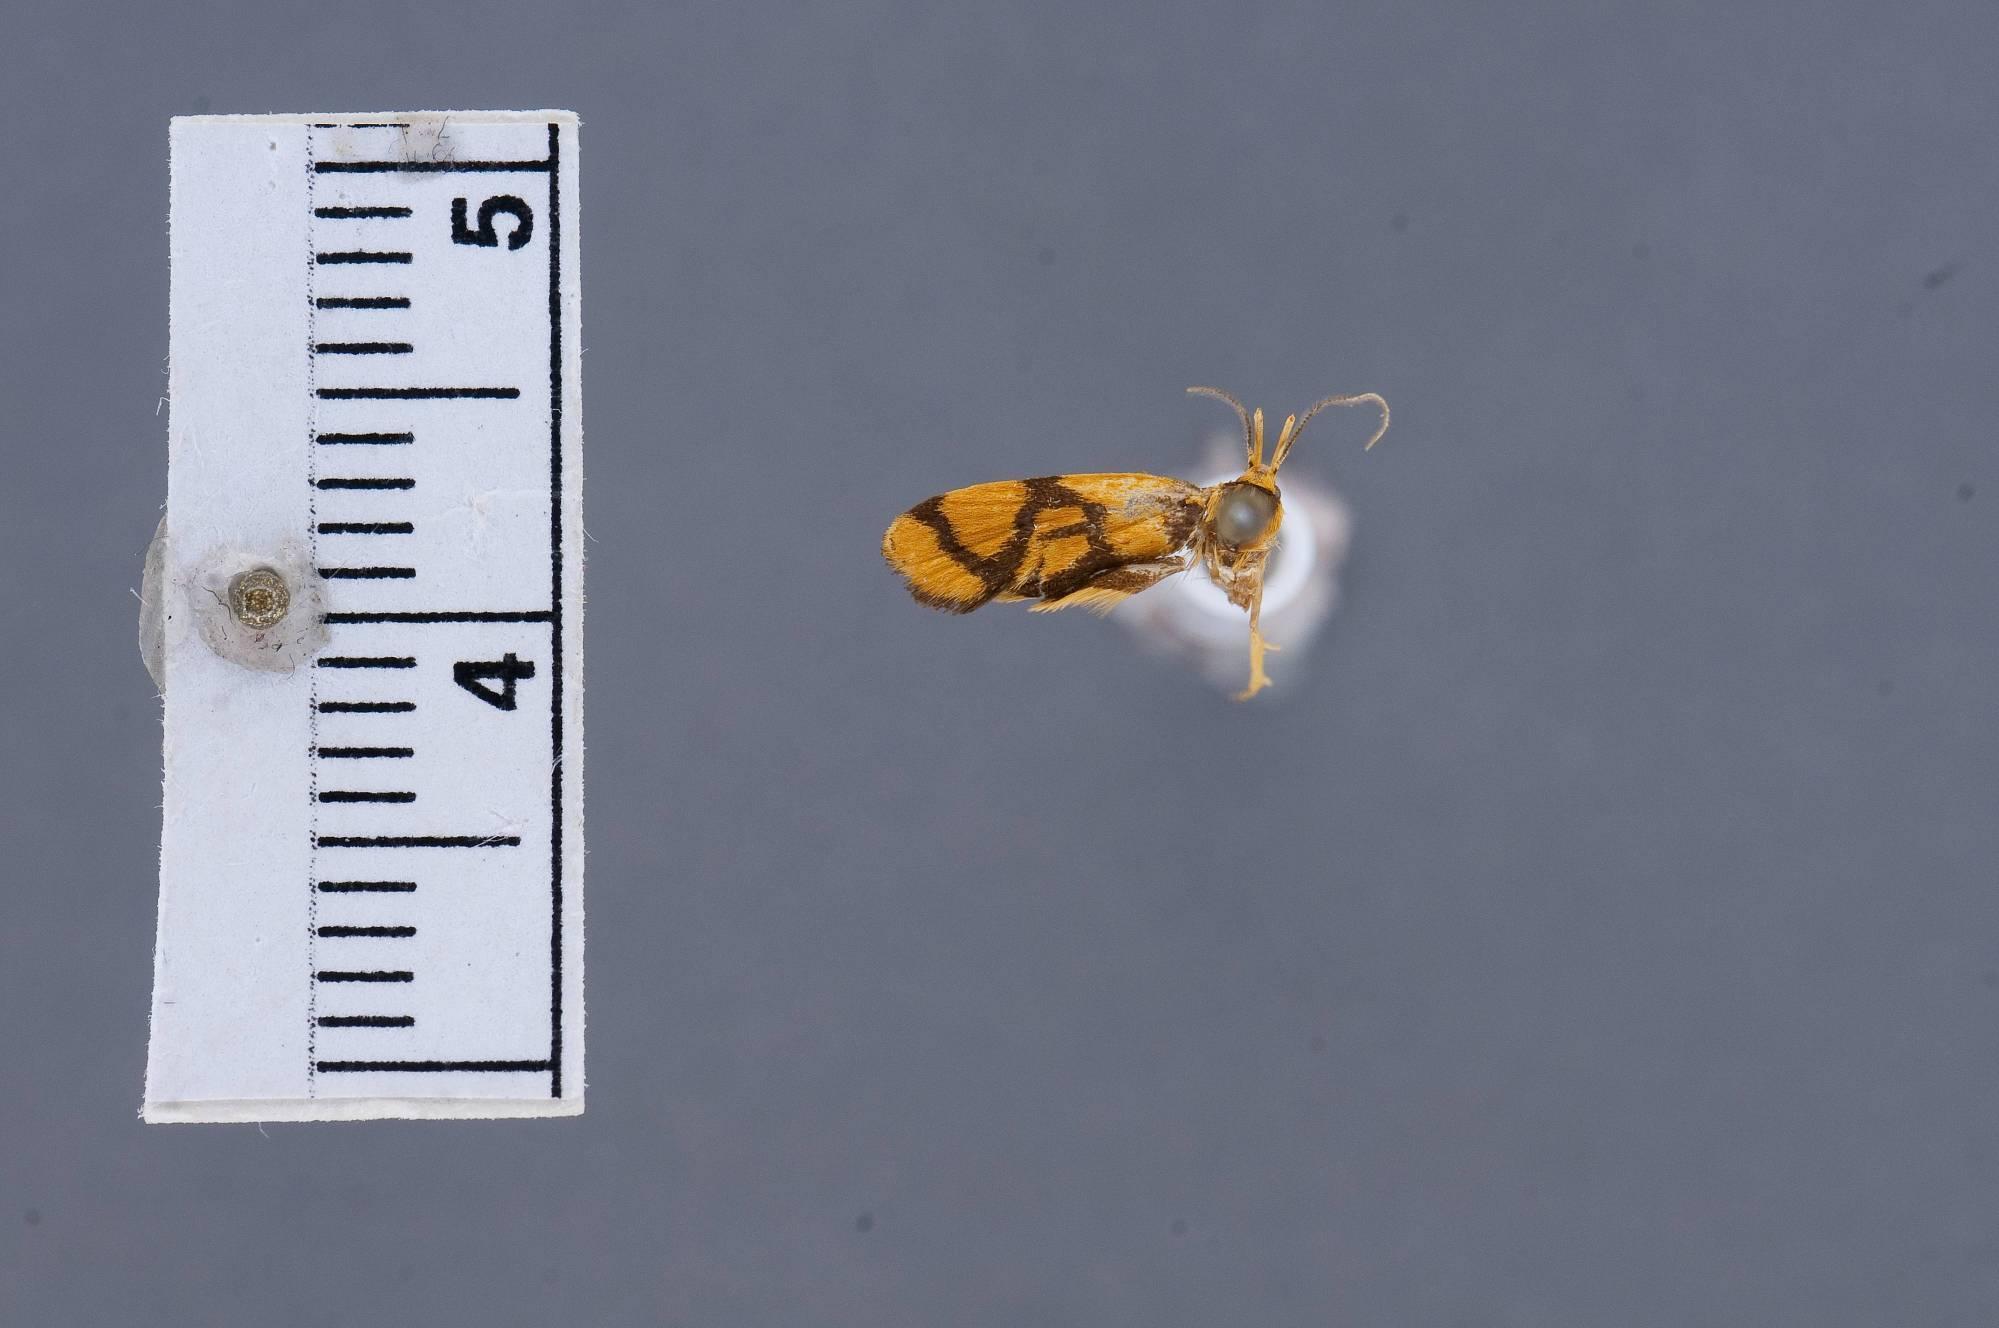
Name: Diploclasis balbidophora
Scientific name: Diploclasis balbidophora Diakonoff, 1968
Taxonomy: Animalia, Arthropoda, Insecta, Lepidoptera, Glossata, Oecophoridae, Oecophorinae
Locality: Luzon, Los Baños, Philippines
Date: [Not Stated]